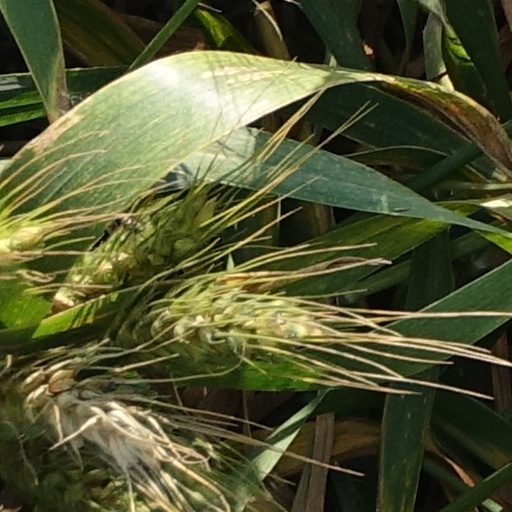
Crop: wheat